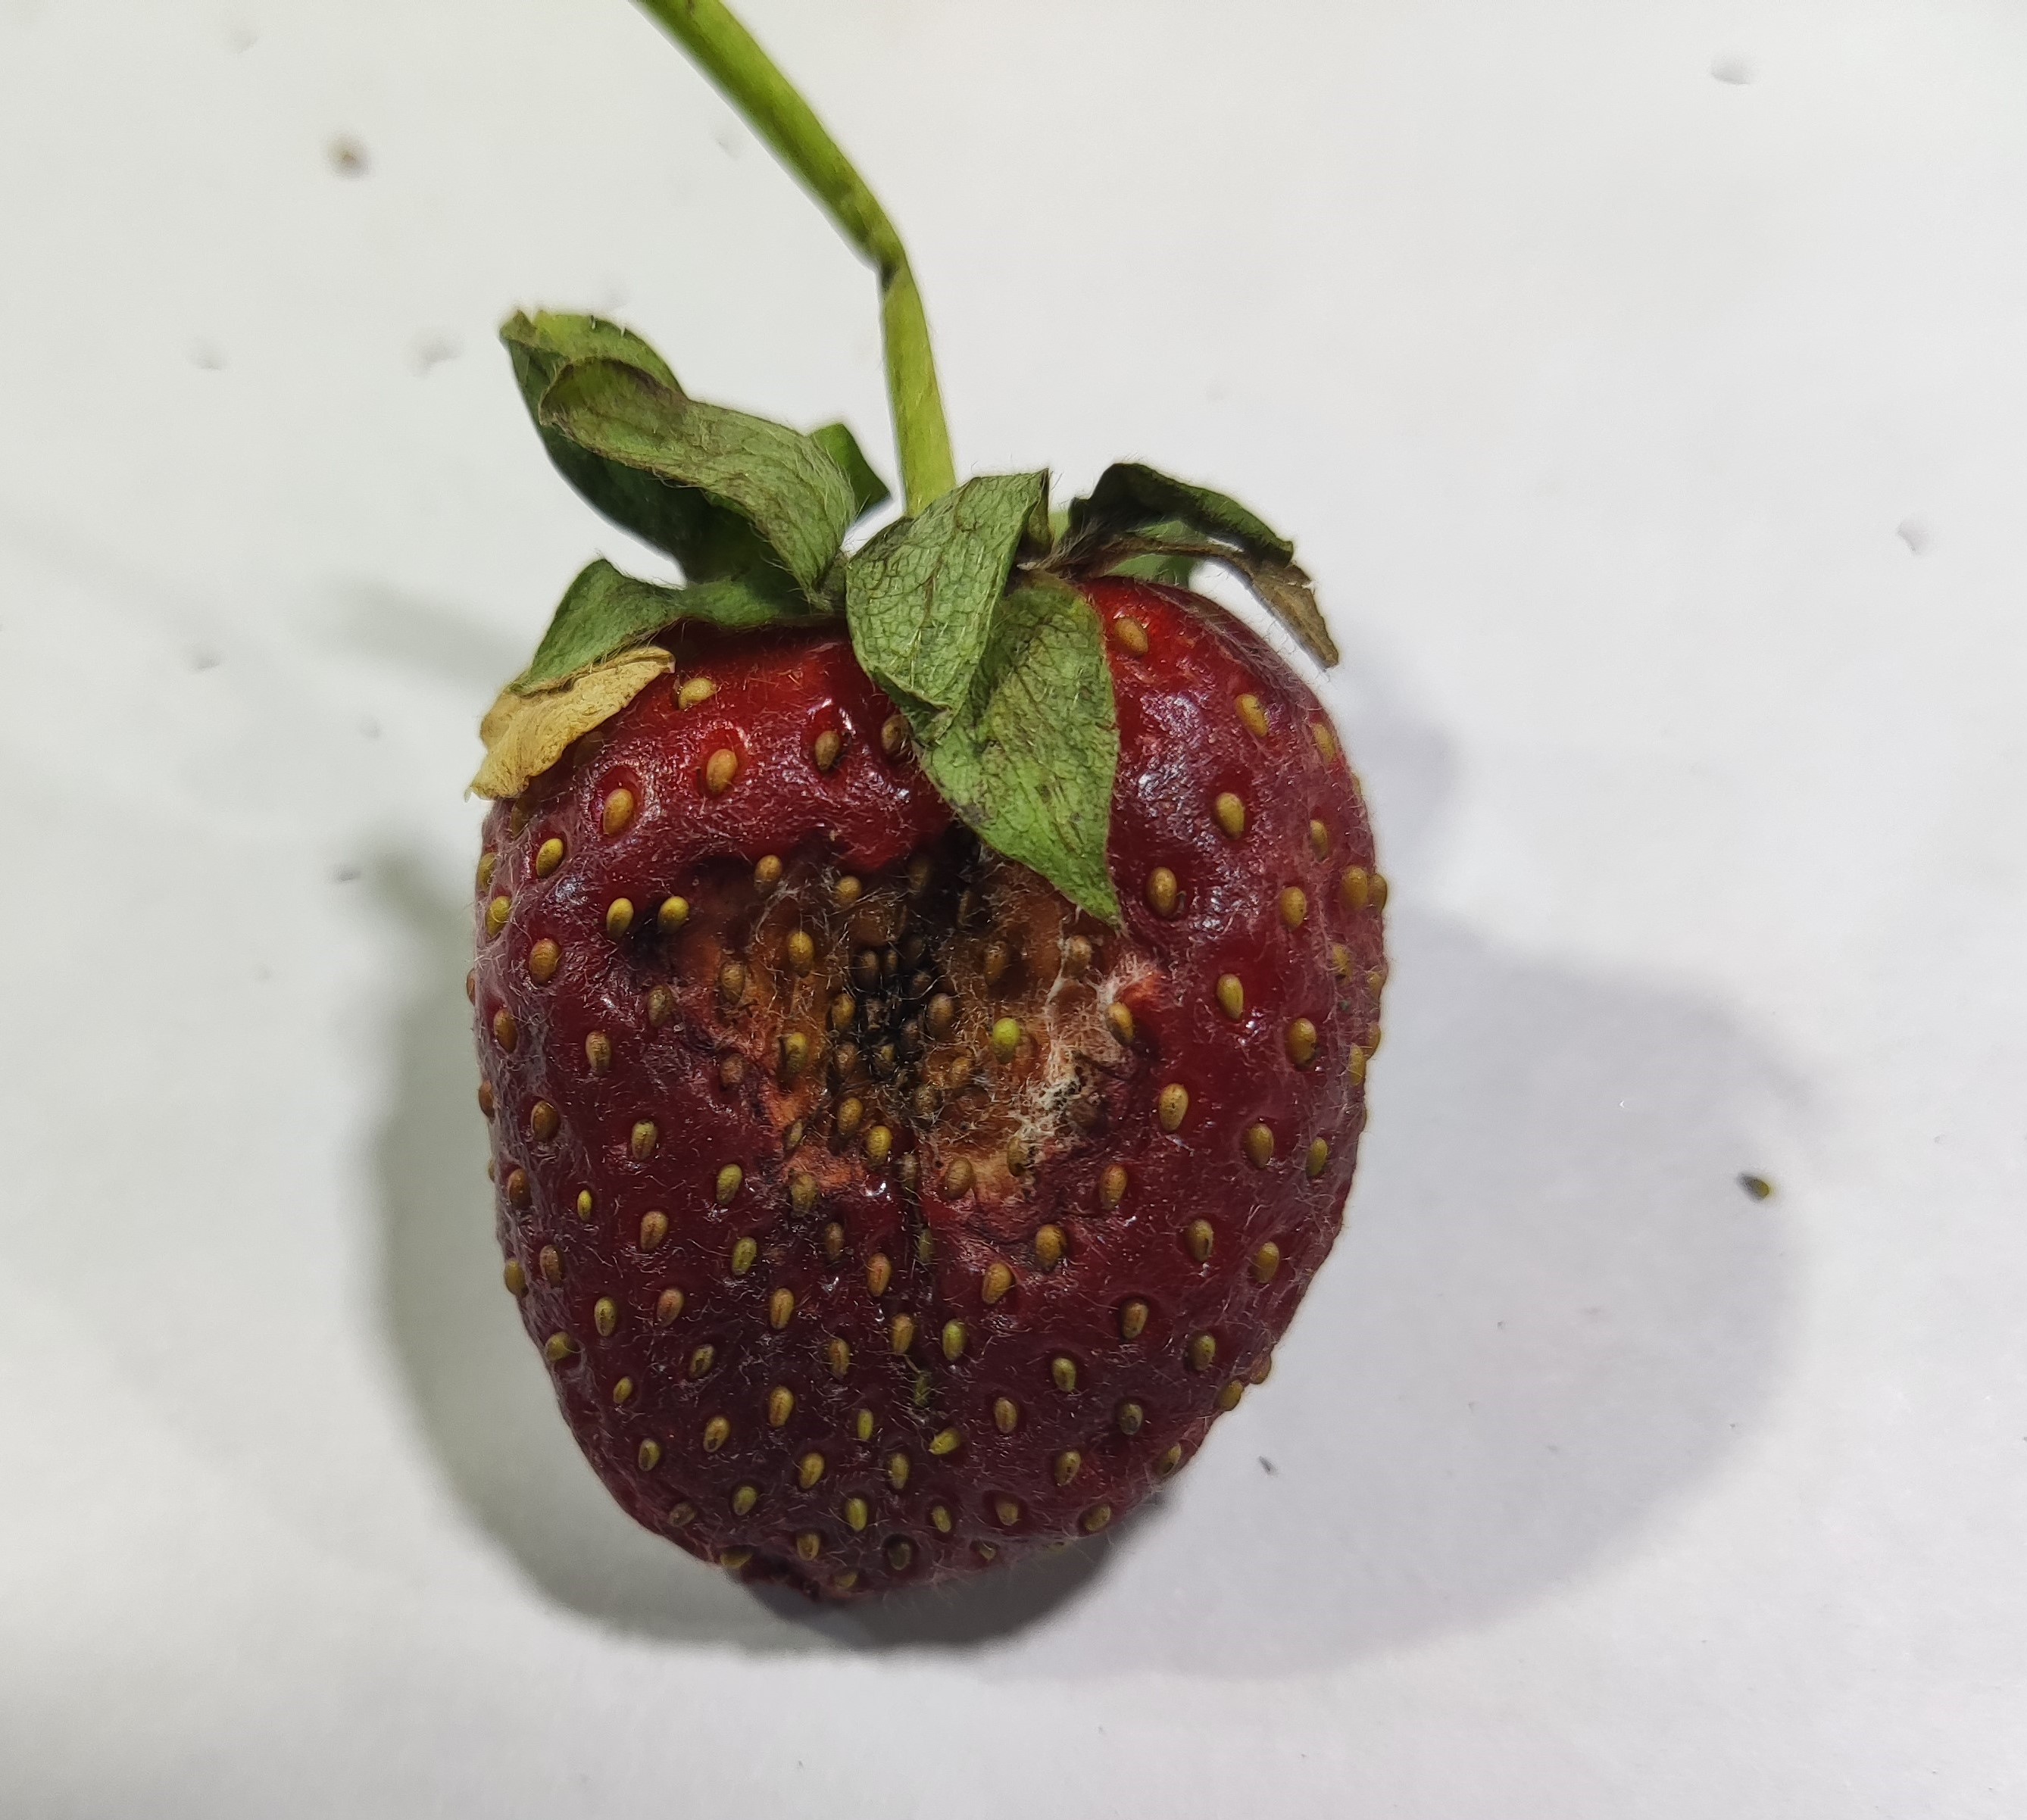
Fruit: strawberry
Condition: rotten